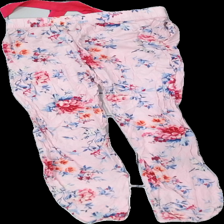
View: back
Type: Pajamas
Category: Ladies
Brand: Not in the list
Brand text on label: love to lounge
Colors: Multicolor, Pink, Blue, Orange
Material: 100% visc
Pattern: Floral print
Cut: Regular
Size: S
Season: All
Smell: Minor
Price range: <50
Recommended usage: Reuse